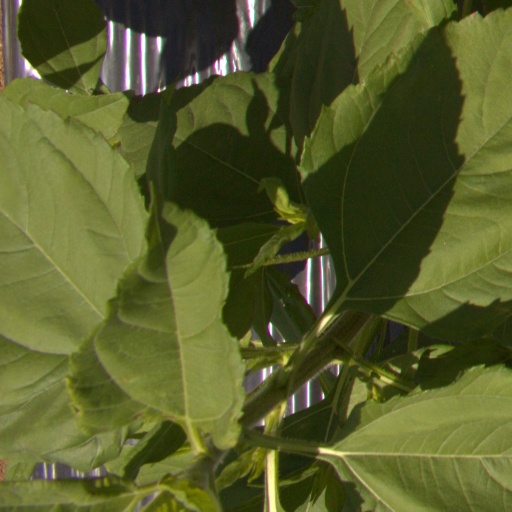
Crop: Jerusalem artichoke